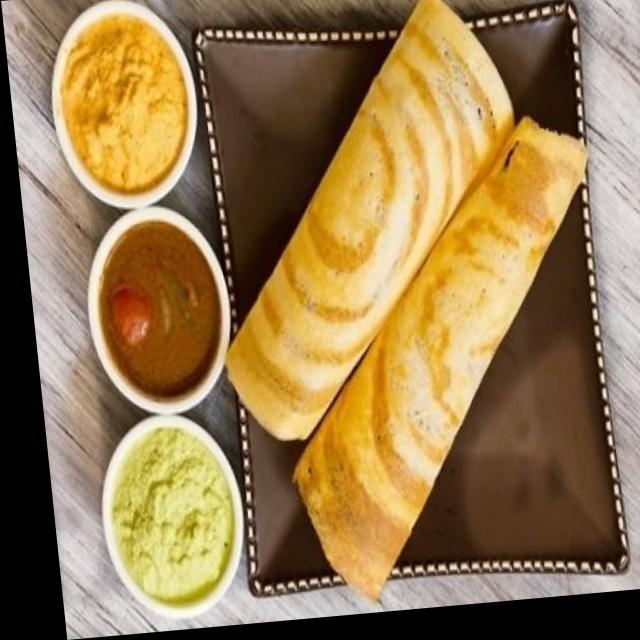
Dish: masala_dosa